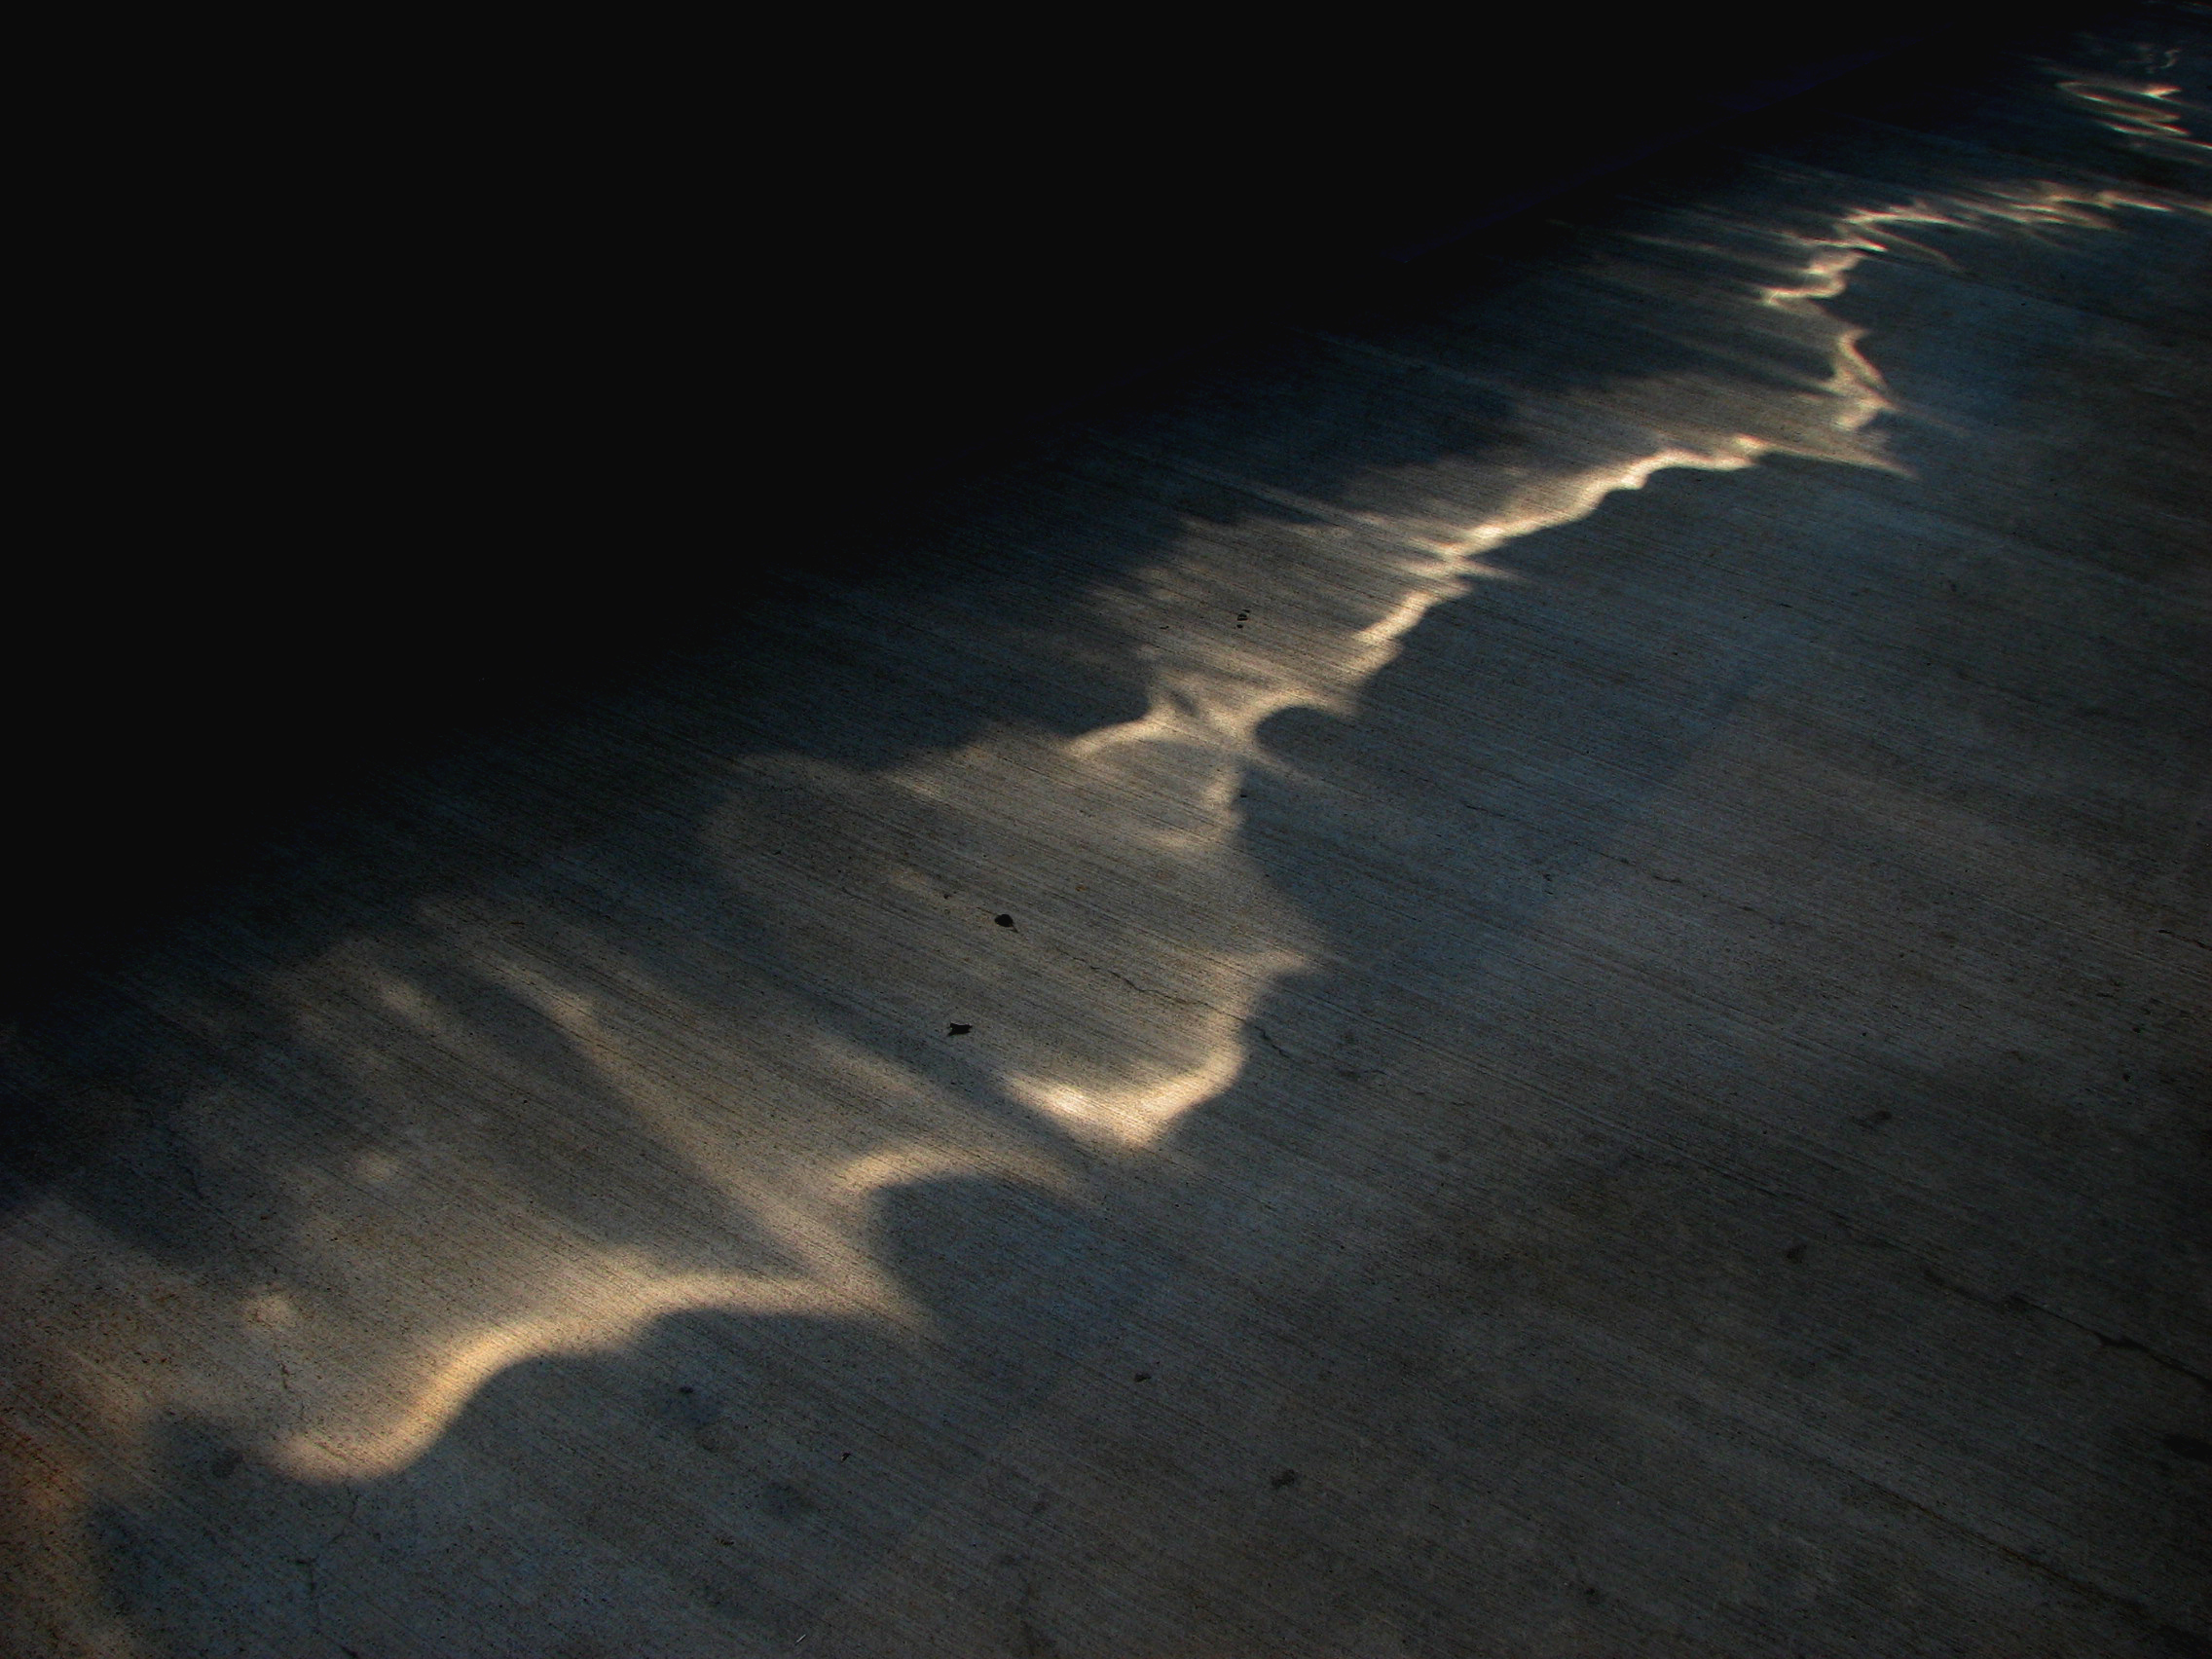
light, cloud, architecture, sky, night, photography, sunlight, texture, floor, atmosphere, photo, reflection, canon, darkness, blue, moon, outer space, photos, de, is, fotografie, campus, powershot, uc, arhitectura, noncoloursincolour, s3, universityofcincinnati, astronomical object